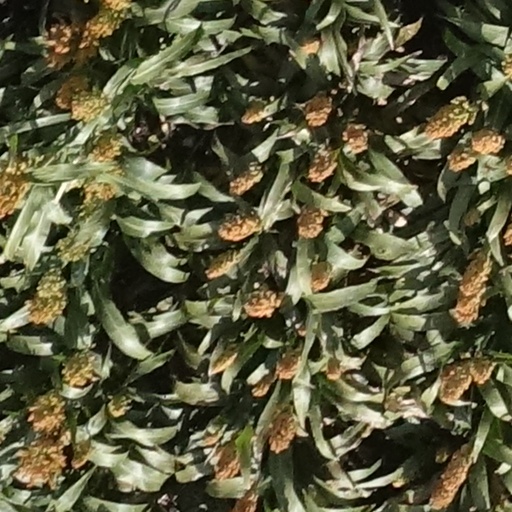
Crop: sorghum